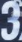
Number: 3